John Moore (painter)

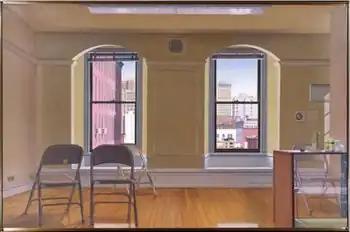
John Moore, "Thursday", oil on canvas, 92" x 141", 1980.

Moore's mature art has centered on three overlapping, recurring subjects: interior and studio views, cityscapes, and post-industrial landscapes. For inspiration, he draws fully on art history—from post-medieval and old master work through modernism, most specifically, early 20th-century Precisionist artists—as well as on the Midwest working-class culture of his upbringing. Moore places a contemporary concern for surface design in tension with traditional approaches to representation and spatial recession in order to explore vision and perception, the cultural effects of architecture, geography and social history. Despite the work's realism, critics have described it as almost surreal and subtly critical, due to its carefully orchestrated, sometimes disorienting rearrangements of views and angles, its evocation of time's passage, and play of contrasts such as industrial and natural, urban and residential, and permanent and timeworn.